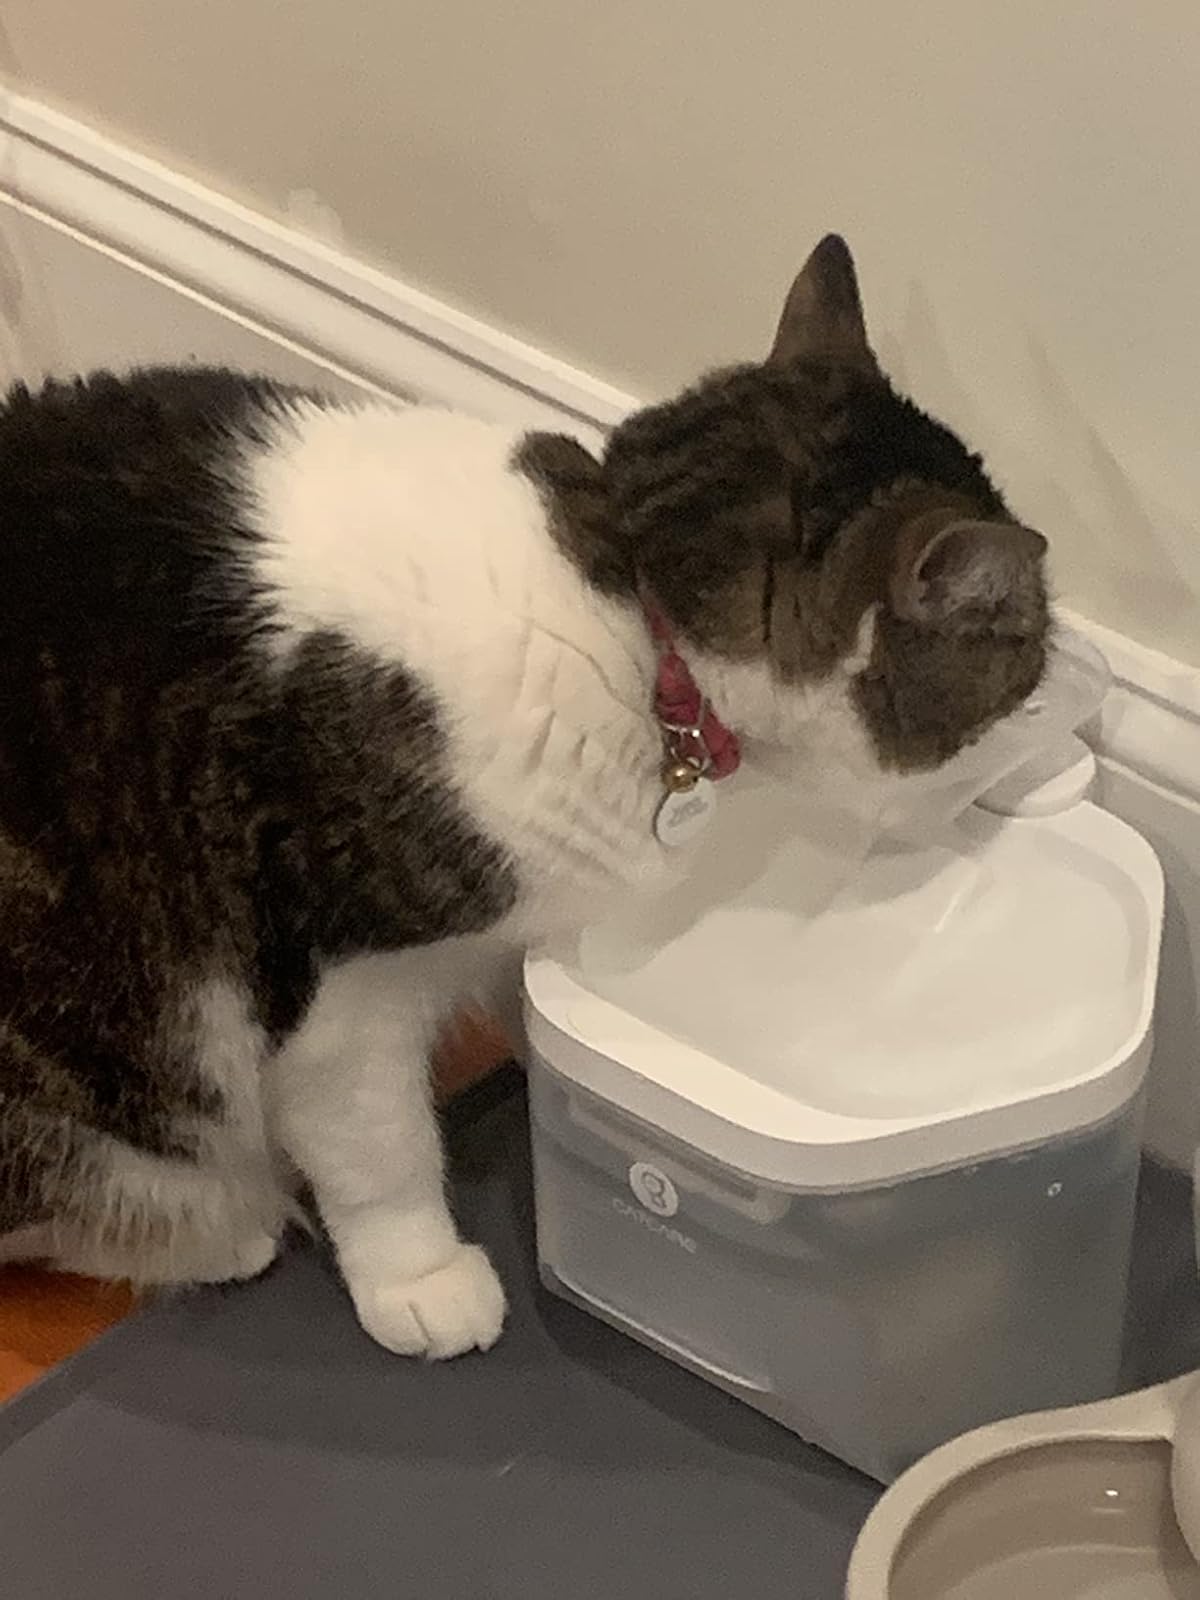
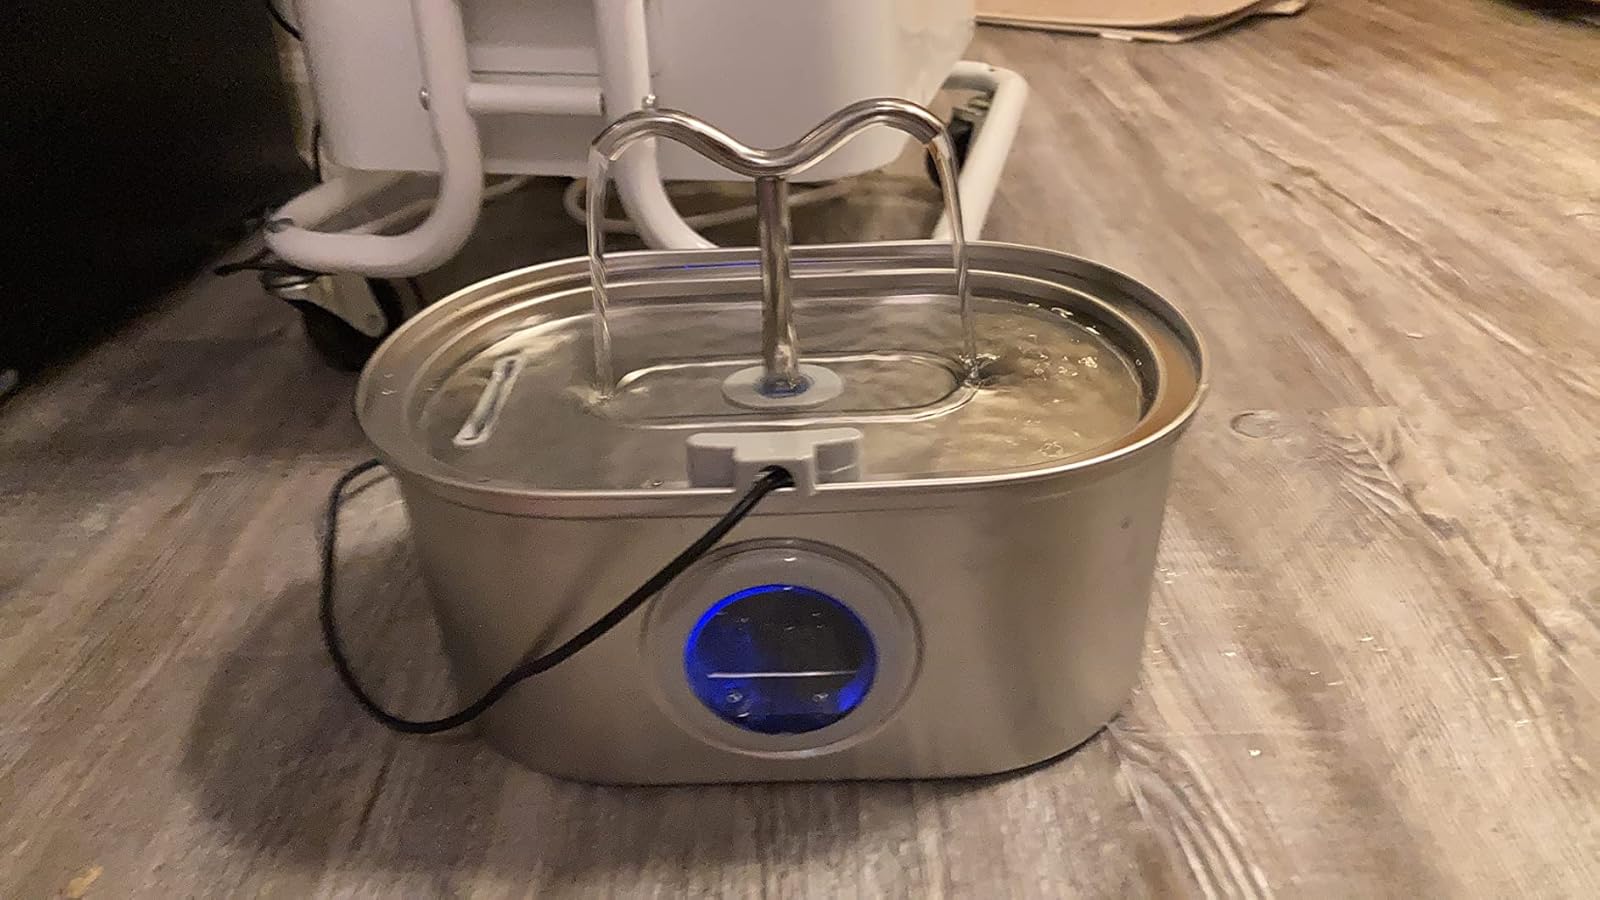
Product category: items_bowl
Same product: no